2015–16 Alabama Crimson Tide men's basketball team

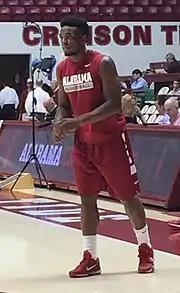
Retin Obasohan has clearly been the team's leader this season, averaging a team-high 17.7 points per game.

The demoralizing effects of the loss to LSU were evident throughout the majority of the Crimson Tide's next game, when the team hosted the Tennessee Volunteers. Alabama mustered only four points in the first ten minutes of the game, and eventually the team found itself down by fifteen to the Vols with fourteen minutes to go in the game. Then, Retin Obasohan and Shannon Hale took over; Obasohan (22 points) made multiple driving layups and a high-flying dunk while Hale (20 points) converted nine of ten free throws and a dunk of his own, powering a fierce Tide comeback. With the game tied at 57 with less than a minute to go, Arthur Edwards swished a three-pointer to take the lead, and off of a steal Obasohan converted a layup while being fouled and made the ensuing free throw to seal the comeback win, 63–57. The win snapped a three-game losing skid, the longest of the season. In its following game, Alabama took on South Carolina in Columbia in an attempt to complete a two-game season sweep of the Gamecocks. In just the seventh sellout in Colonial Life Arena history, South Carolina took advantage of a foul advantage of 30–19 (which resulted in four Alabama players, including two starters, fouling out) as well as a whopping 20 offensive rebounds to outmuscle the Tide in a 78–64 Gamecock revenge win. Yet again, Obasohan proved his worth as the only true consistent leader on Alabama's team, at one point scoring 16 straight points for the Crimson Tide in the second half despite being burdened with four fouls during that entire stretch. He ended with 23 points and was eventually disqualified on a technical foul after the game was out of reach.